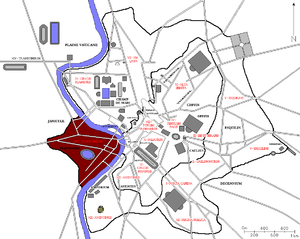
Plan de Rome avec la quatorzième région des 14 régions d'Auguste